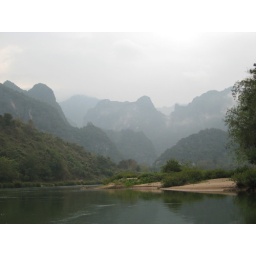
Stunning mountain range by the Mekong river